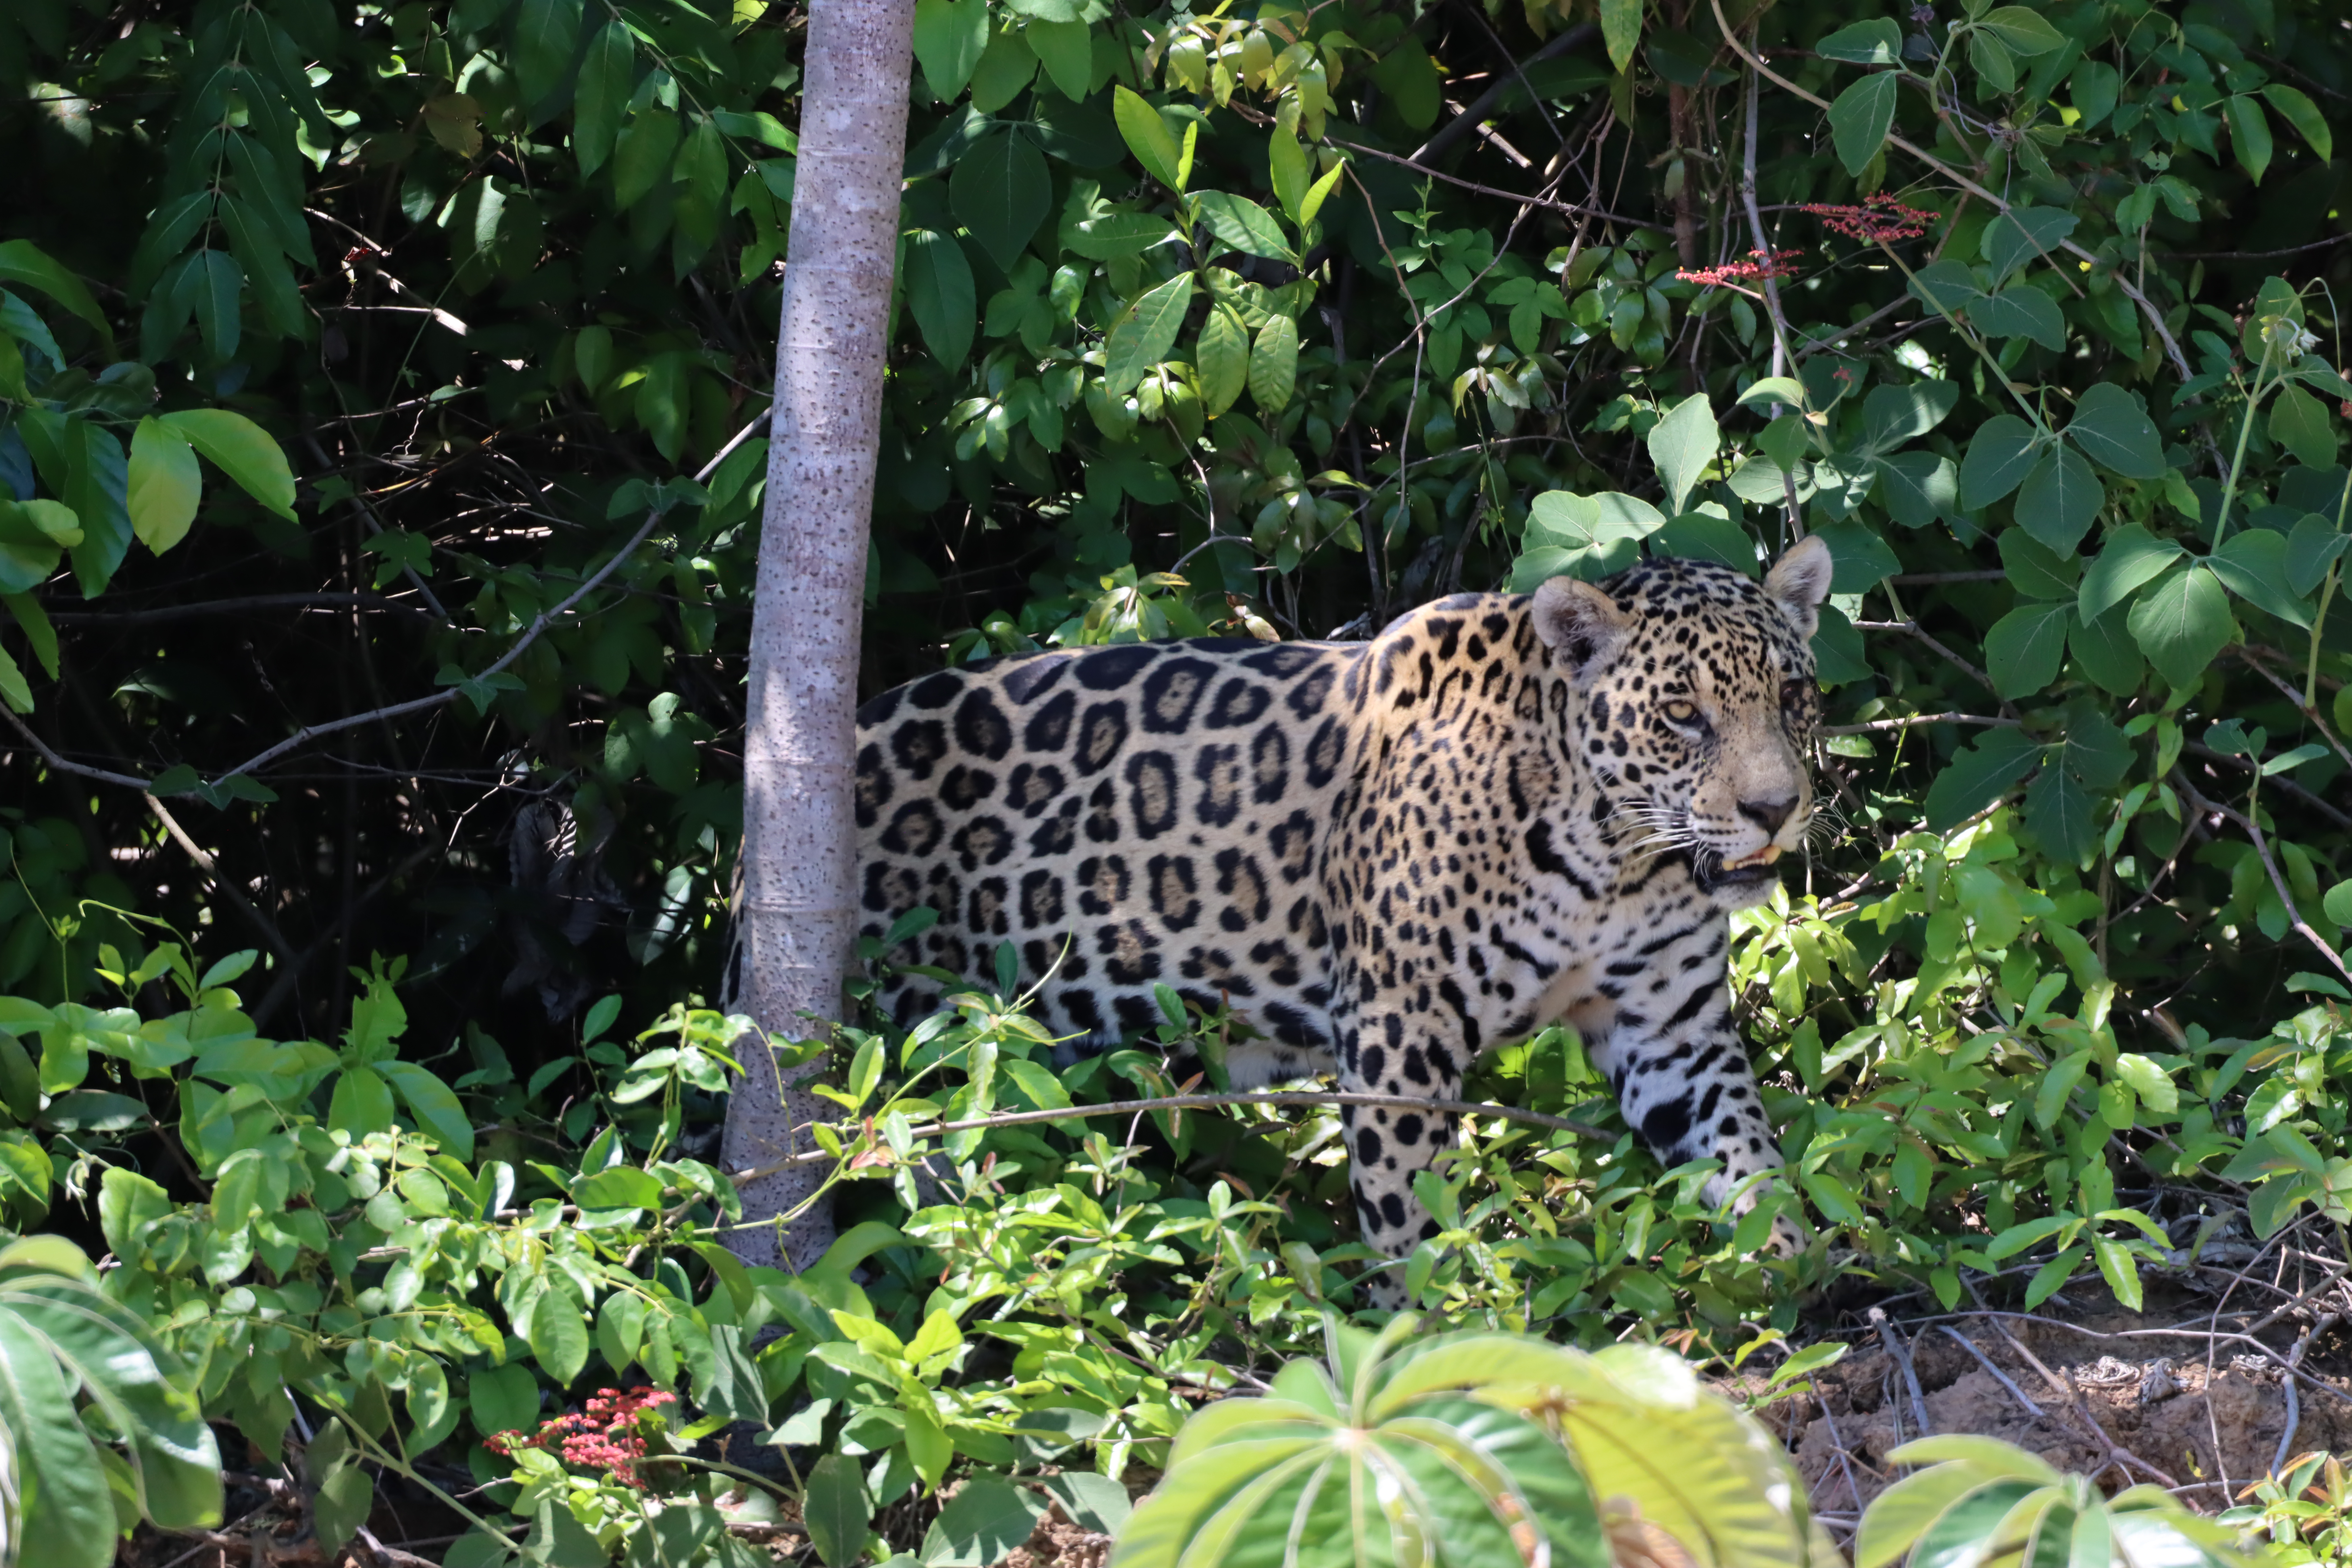
Jaguar: Lua